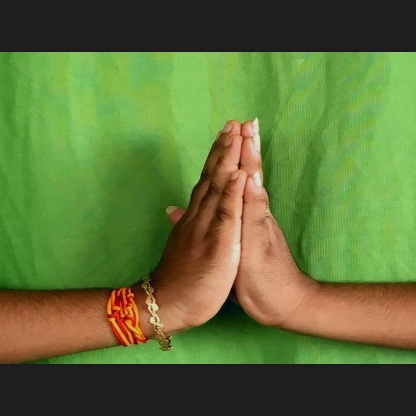
Mudra: Anjali